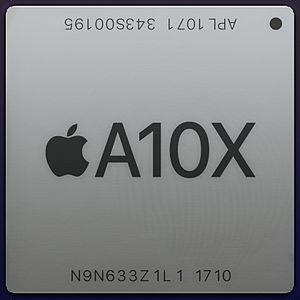
L'Apple A10X Fusion est un processeur 64 bits SoC basé sur une architecture 64 bits ARM créé par Apple Inc. Il est apparu pour la première fois dans l'iPad Pro 2ᵉ génération, présenté le 5 juin 2017. C'est une variante de l'A10 Fusion avec des performances plus élevées. Apple affirme que le CPU est 30 % plus performant et le GPU est 40 % fois plus performant que son prédécesseur, l'Apple A9X.